Brouwerij 't IJ

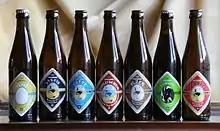
The IJ range in 2008

The brewery produces twelve standard beers and three seasonal beers. The standard beers Natte, Zatte, Columbus, and Struis are certified organic.